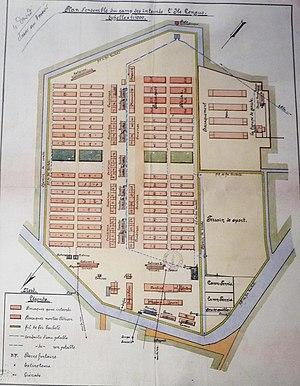
Plan d'ensemble du camp des prisonniers de guerre de l'Île Longue (plan dessiné par le lieutenant-colonel commandant le Génie de la Place de Brest)
L’île Longue, en breton Enez Hir, est une presqu'île bretonne située dans la rade de Brest qui sert de base sous-marine à la Marine nationale française pour ses sous-marins nucléaires lanceurs d'engins.